Fort Banks (Australia)

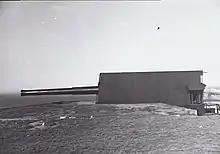

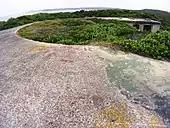
The same site as of 2008

Fort Banks ("Eastern Command Fixed Defences") is an old World War II bunker and fortification complex that was used to protect the approaches to Botany Bay. The fortification is located north of Cape Banks in La Perouse, New South Wales, Australia.